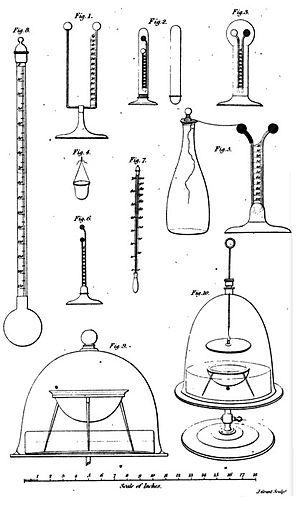
John Leslie, né et mort à Fife, est un physicien et mathématicien écossais.